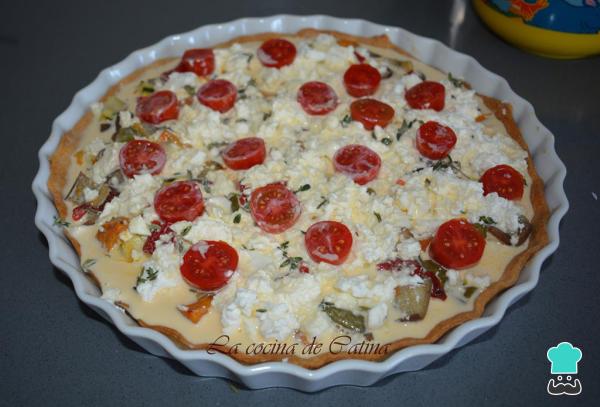
A continuación, repartimos la cebolla sobre la masa y encima las verduras asadas. Espolvoreamos por encima la mitad de las hojas de tomillo, ambos quesos desmigajados y los tomates partidos por la mitad, con la parte cortada hacia arriba.También batimos los huevos y la nata en un bol con una pizca de sal y pimienta y vertemos poco a poco sobre la mezcla de los ingredientes. Echamos el resto del tomillo y horneamos entre 35 a 40 minutos o hasta que la tarta esté cuajada y dorada.Retiramos y dejamos reposar al menos 10 minutos antes de servir.